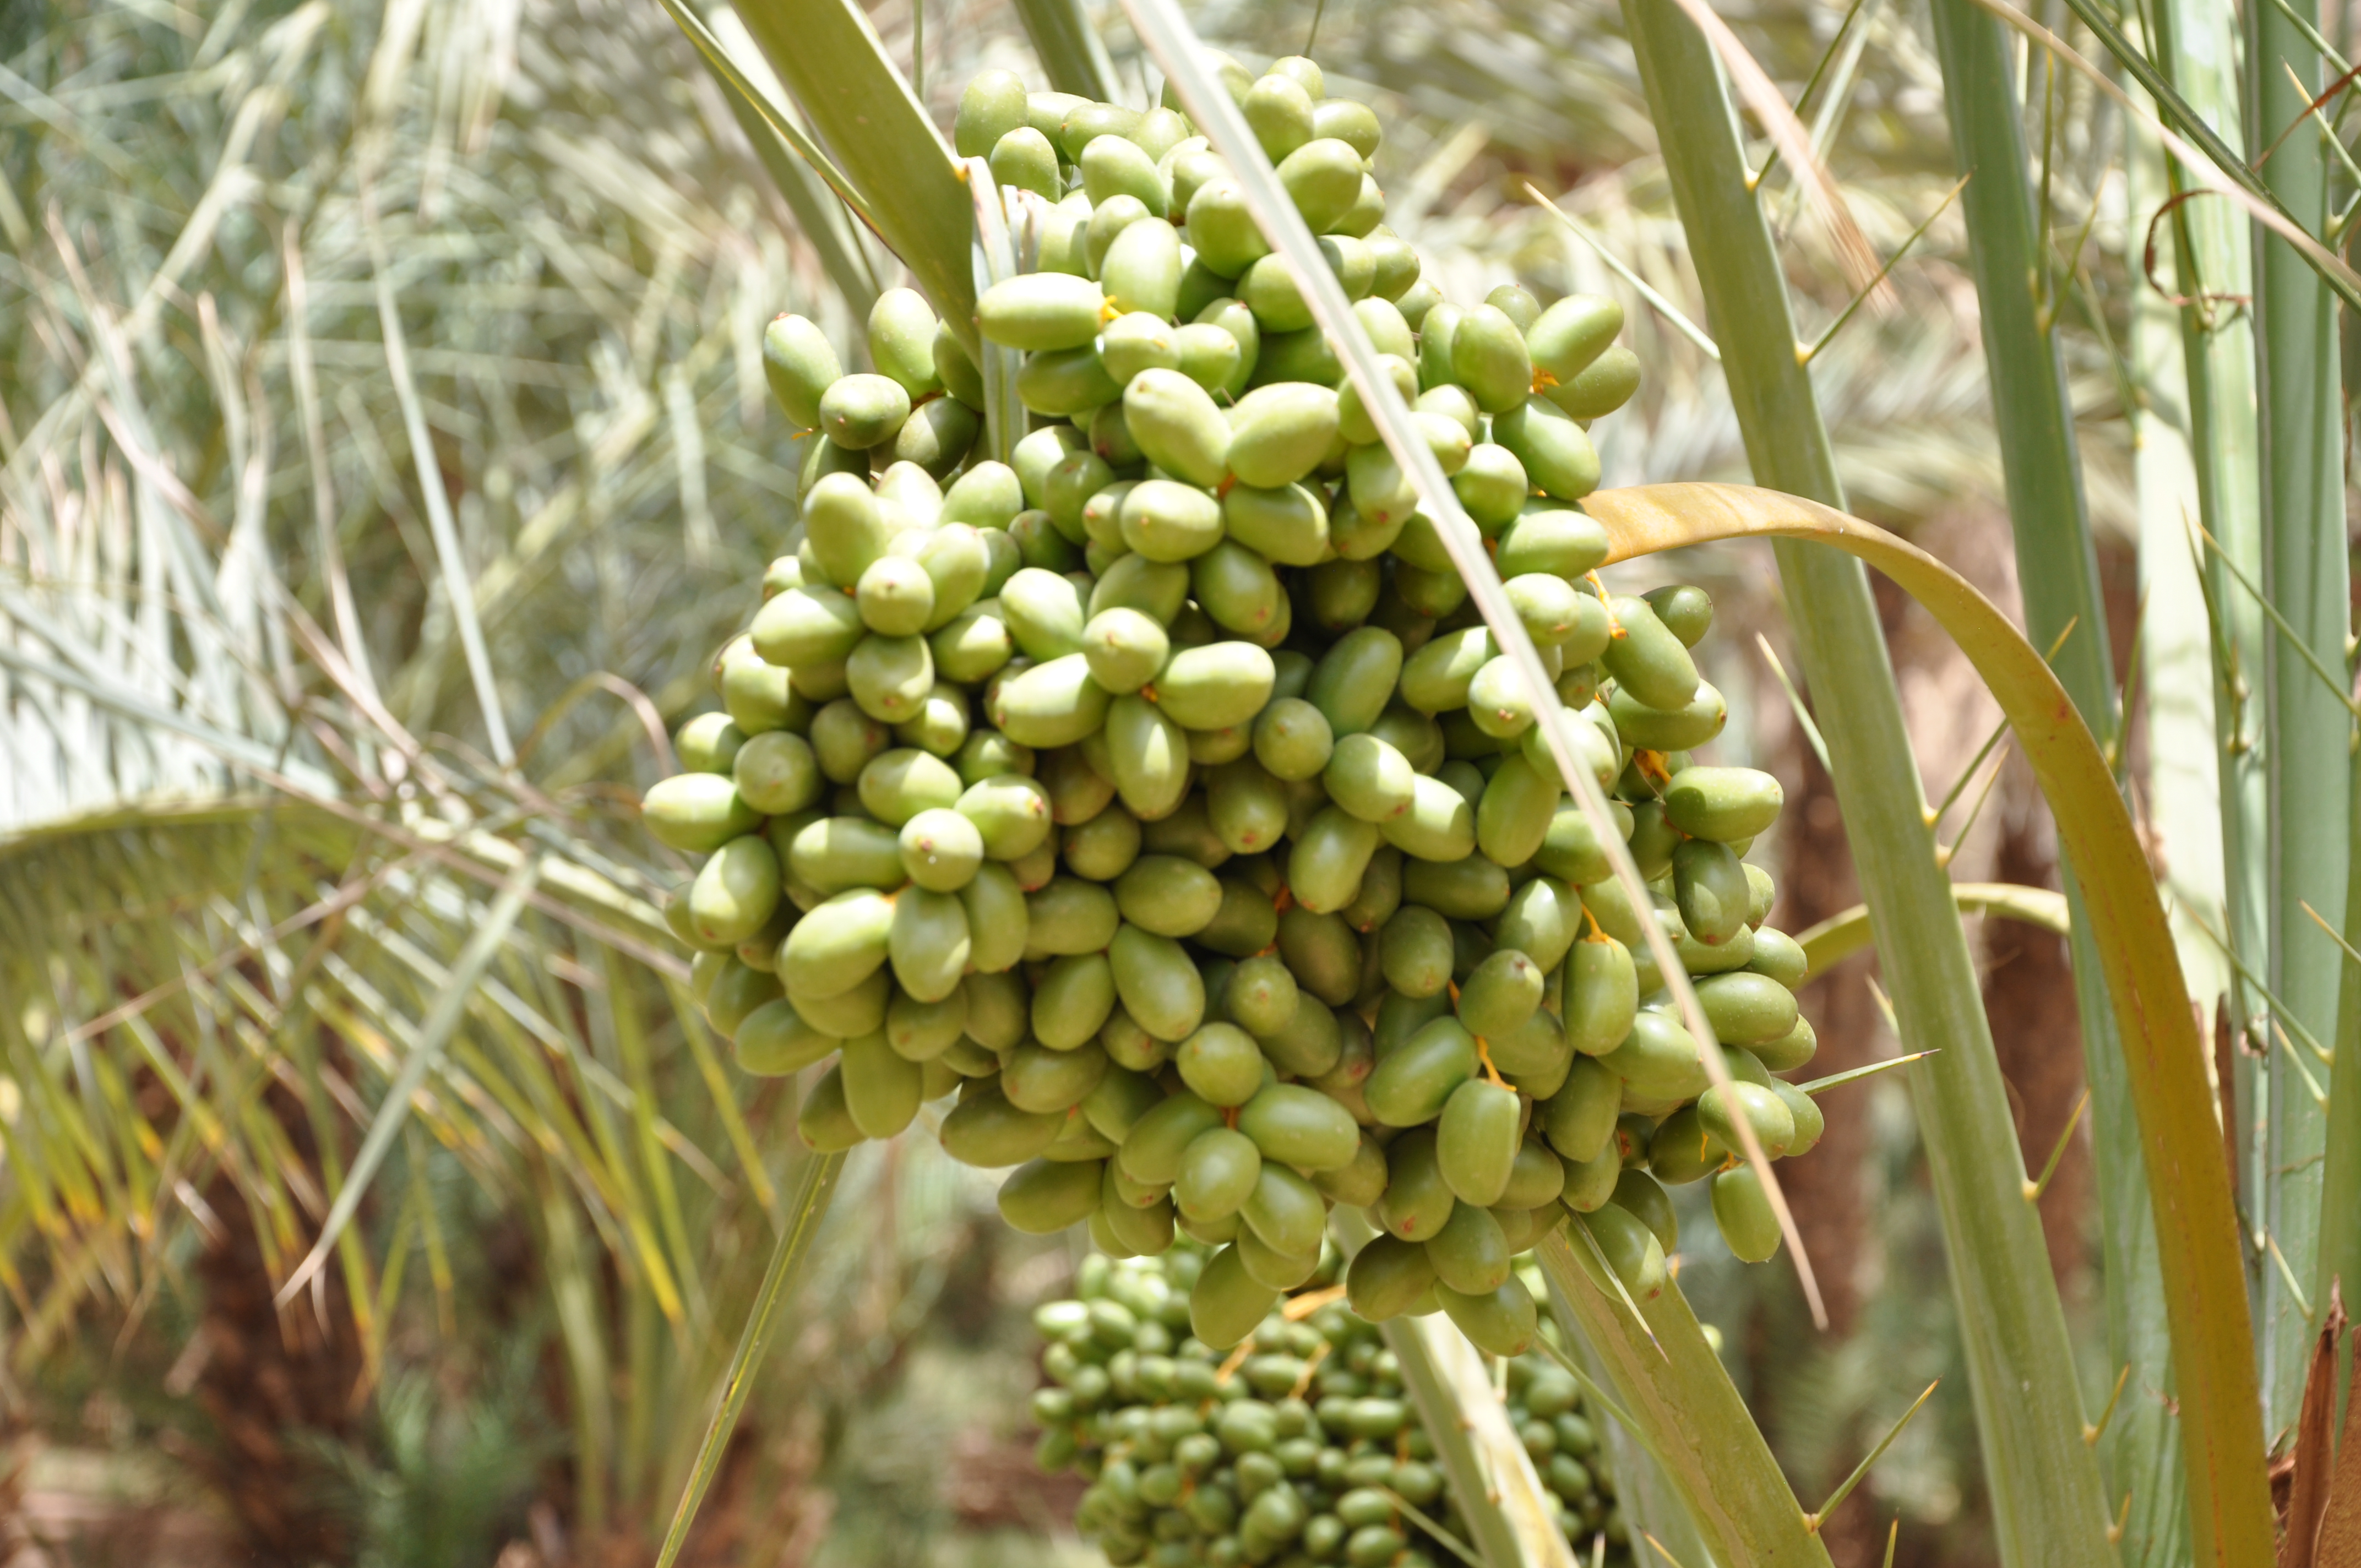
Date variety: bouisthami